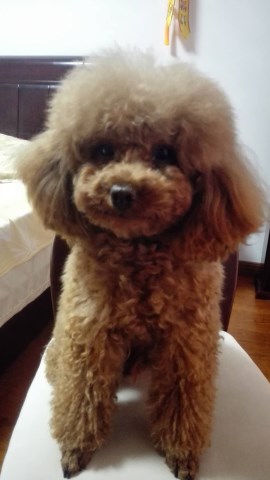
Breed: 2925-n000114-toy_poodle